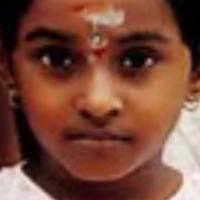
Age group: age 01-10